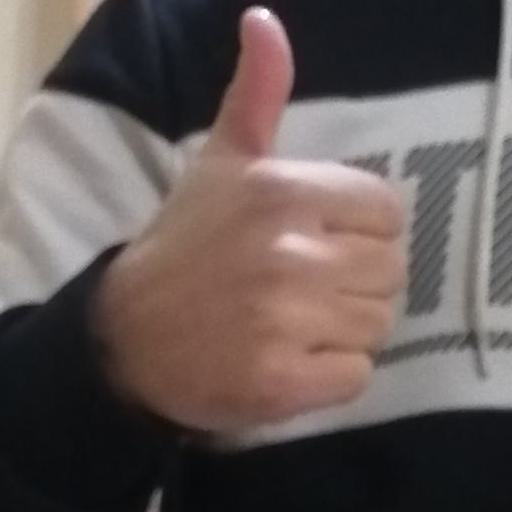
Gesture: like